Auschwitz concentration camp

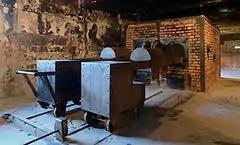
A reconstruction of crematorium I, Auschwitz I, 2014

The most infamous doctor at Auschwitz was Josef Mengele, the "Angel of Death", who worked in Auschwitz II from 30 May 1943, at first in the gypsy family camp. Interested in performing research on identical twins, dwarfs, and those with hereditary disease, Mengele set up a kindergarten in barracks 29 and 31 for children he was experimenting on, and for all Romani children under six, where they were given better food rations. From May 1944, he would select twins and dwarfs from among the new arrivals during "selection", reportedly calling for twins with ""Zwillinge heraus!"" ("twins step forward!"). He and other doctors (the latter prisoners) would measure the twins' body parts, photograph them, and subject them to dental, sight and hearing tests, x-rays, blood tests, surgery, and blood transfusions between them. Then he would have them killed and dissected. Kurt Heissmeyer, another German doctor and SS officer, took 20 Polish Jewish children from Auschwitz to use in pseudoscientific experiments at the Neuengamme concentration camp near Hamburg, where he injected them with the tuberculosis bacilli to test a cure for tuberculosis. In April 1945, the children were murdered by hanging to conceal the project.